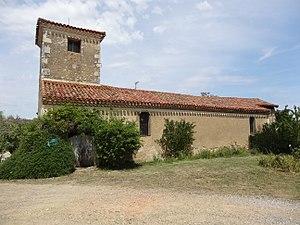
Église du hameau circulaire de Mombert.
La liste des églises du Gers recense de manière exhaustive les églises situées dans le département français du Gers.
Le Brouilh-Monbert est une commune française située dans le département du Gers, en région Occitanie.